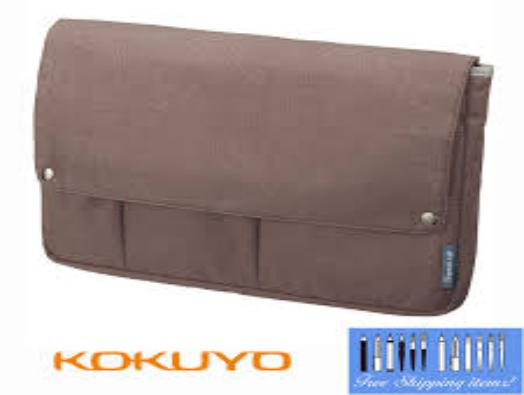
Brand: kokuyo
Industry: Necessities